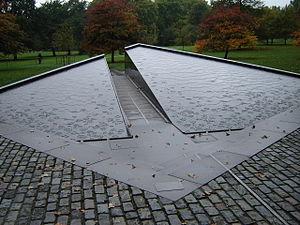
Pierre Granche est un sculpteur québécois. Après avoir étudié à l’École des Beaux-Arts de Montréal et à l’Université de Vincennes à Paris, il enseigne au département d'histoire d'art de l'Université de Montréal pendant plus de vingt ans jusqu'à sa mort à Montréal.